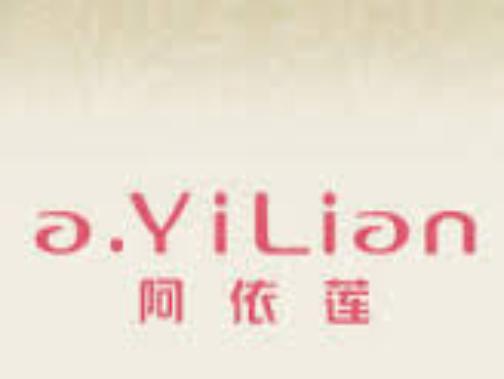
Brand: Ayilian
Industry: Clothes